Papillary carcinomas of the breast

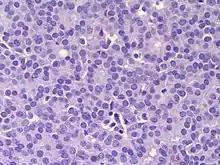
Solid papillary carcinoma

The microscopic histopathology (refer to adjacent high-power photomicrograph) of EPC tissues typically shows papillary structures with fibrovascular cores and proliferating neoplastic epithelial cells growing within cystic spaces, all of which are enclosed within a dense fibrous capsule. In general, EPC tumors do not have areas of neuroendocrine degeneration or myoepithelial cells. The presence of a dense fibrous capsule distinguishes EPC from other papillary breast tumors, particularly PDCIS; the absence of neuroendocrine differentiation areas helps distinguishes EPC from SPC tumors; and the absence of peripherally located myoepithelial cells helps distinguish EPC from PDCIS tumors. EPC tumors may be totally contained within their fibrous capsules or have one or more areas that have invaded through the capsule to normal breast tissues and/or chest muscles; these two variants are termed "in situ" EPC and infiltrative EPC, respectively. In a study of 25 individuals with EPC, 14 had "in situ" and 11 had invasive disease with 6 of the invasive tumors rated as high grade (see high grade tumors) based on their microscopic histopathology. Rarely, EPC tumors metastasize to nearby sentinel lymph nodes, other nearby axillary lymph nodes, and/or distant tissues; these metastases have in general shown papillary morphologic features similar to their primary tumors. Uncommonly, EPC tumors co-exists with nearby PDCIS, invasive carcinoma of no special type, invasive cribriform carcinoma of the breast, mucinous carcinoma, or tubular carcinoma tumors.